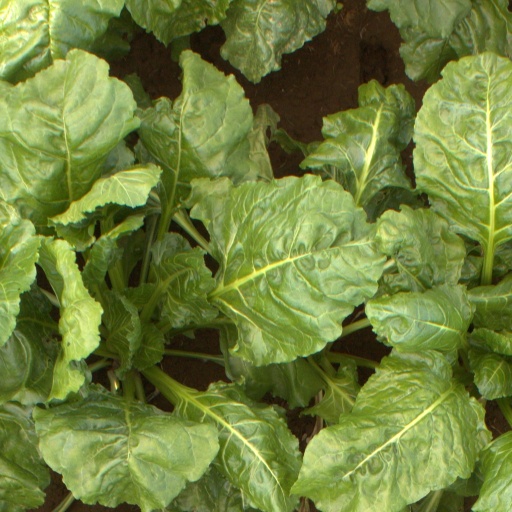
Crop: sugar beet